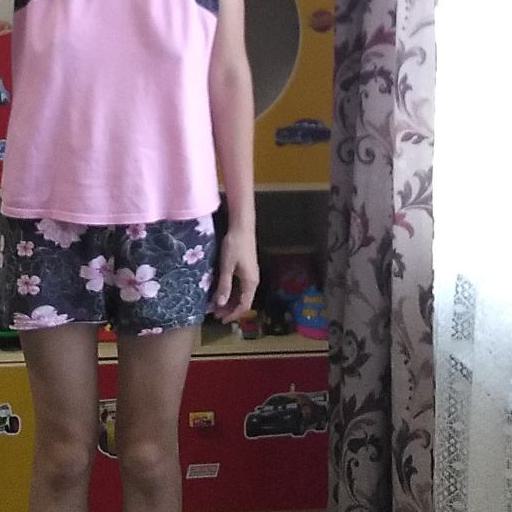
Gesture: no_gesture